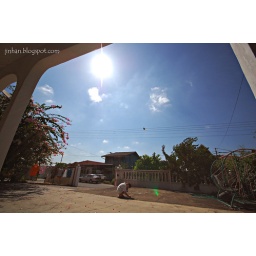
My nephew-in-law playing crackers under the clear blue sky